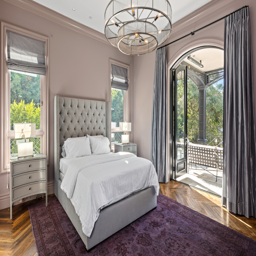
another bedroom , with views of the estate .